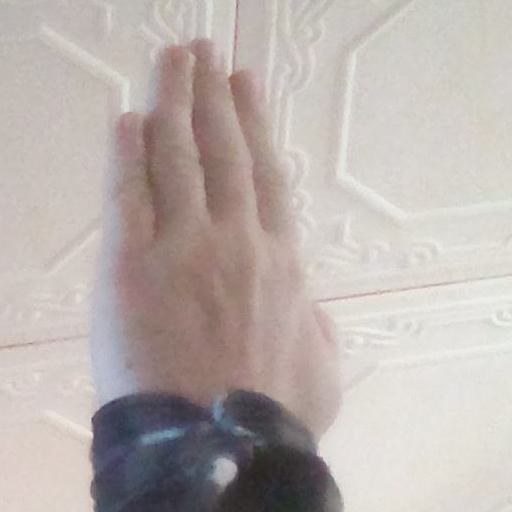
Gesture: stop_inverted